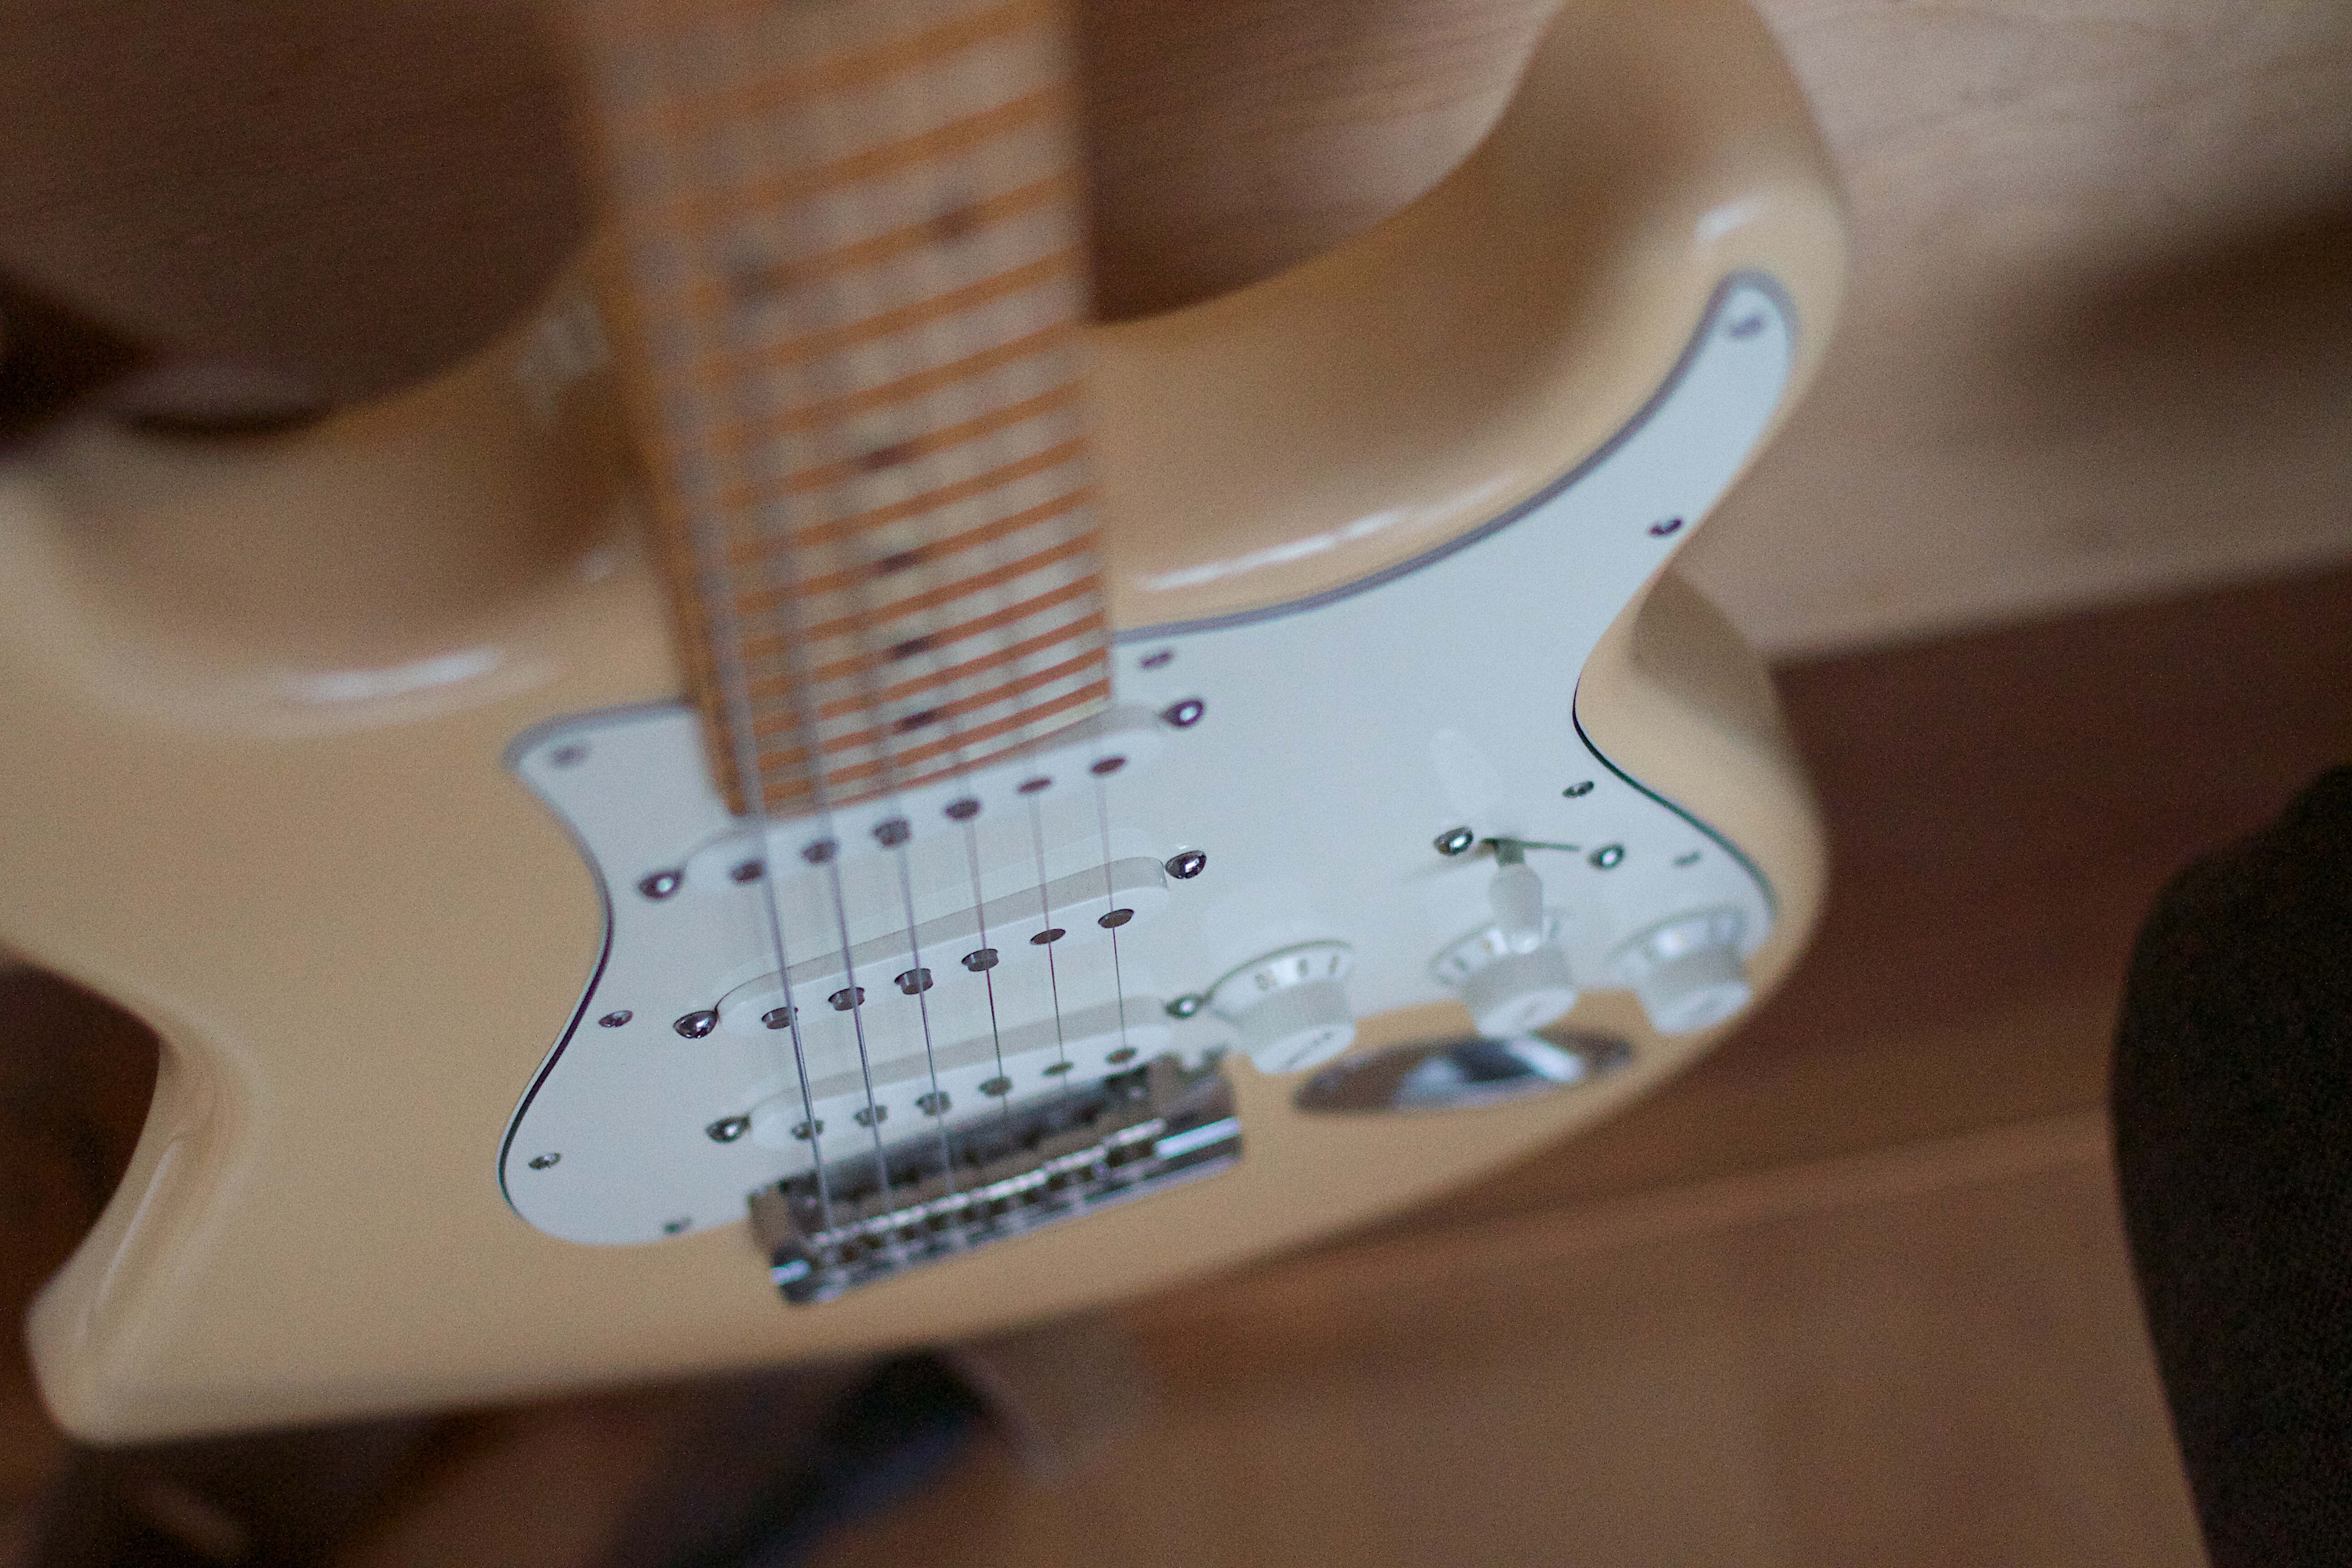
hand, guitar, acoustic guitar, electric guitar, musical instrument, bass guitar, string instrument, plucked string instruments